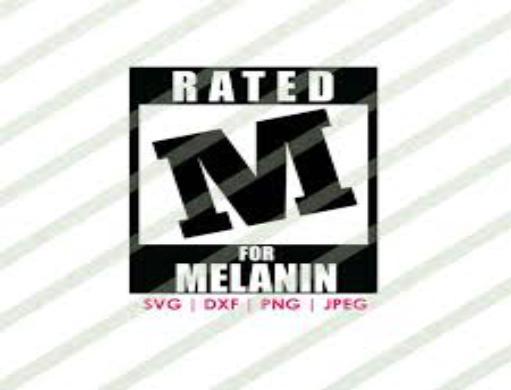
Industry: Others